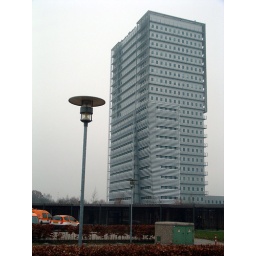
LaTour, office tower in Apeldoorn, NL